Woodland, Cumbria

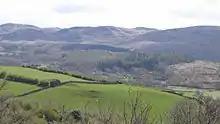

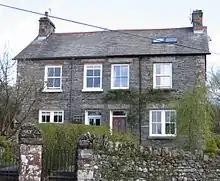

Woodland is a dispersed hamlet within the civil parish of Kirkby Ireleth in the Furness region of Cumbria, England, and is located in the southern part of the Lake District National Park, west of Coniston Water, between Torver and Broughton-in-Furness.